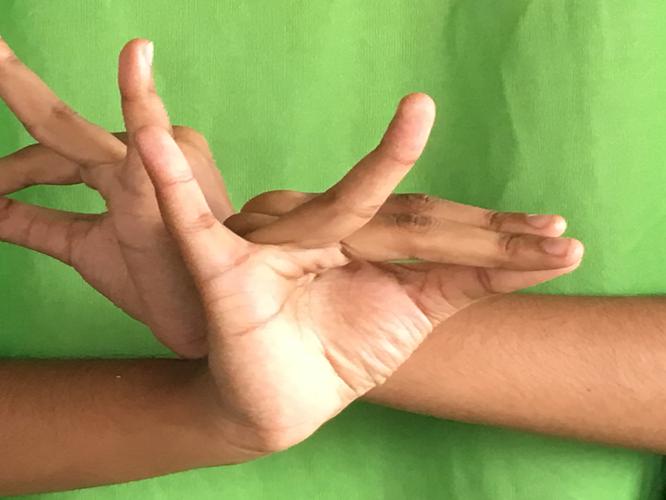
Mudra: Katakavardhana
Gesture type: double_hand